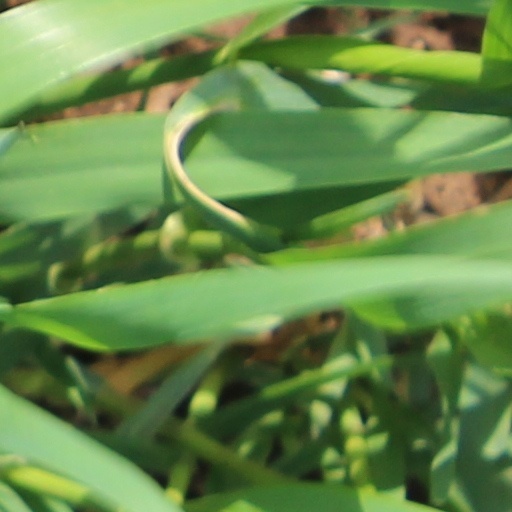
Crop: wheat